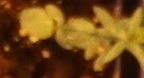
Label: Flax